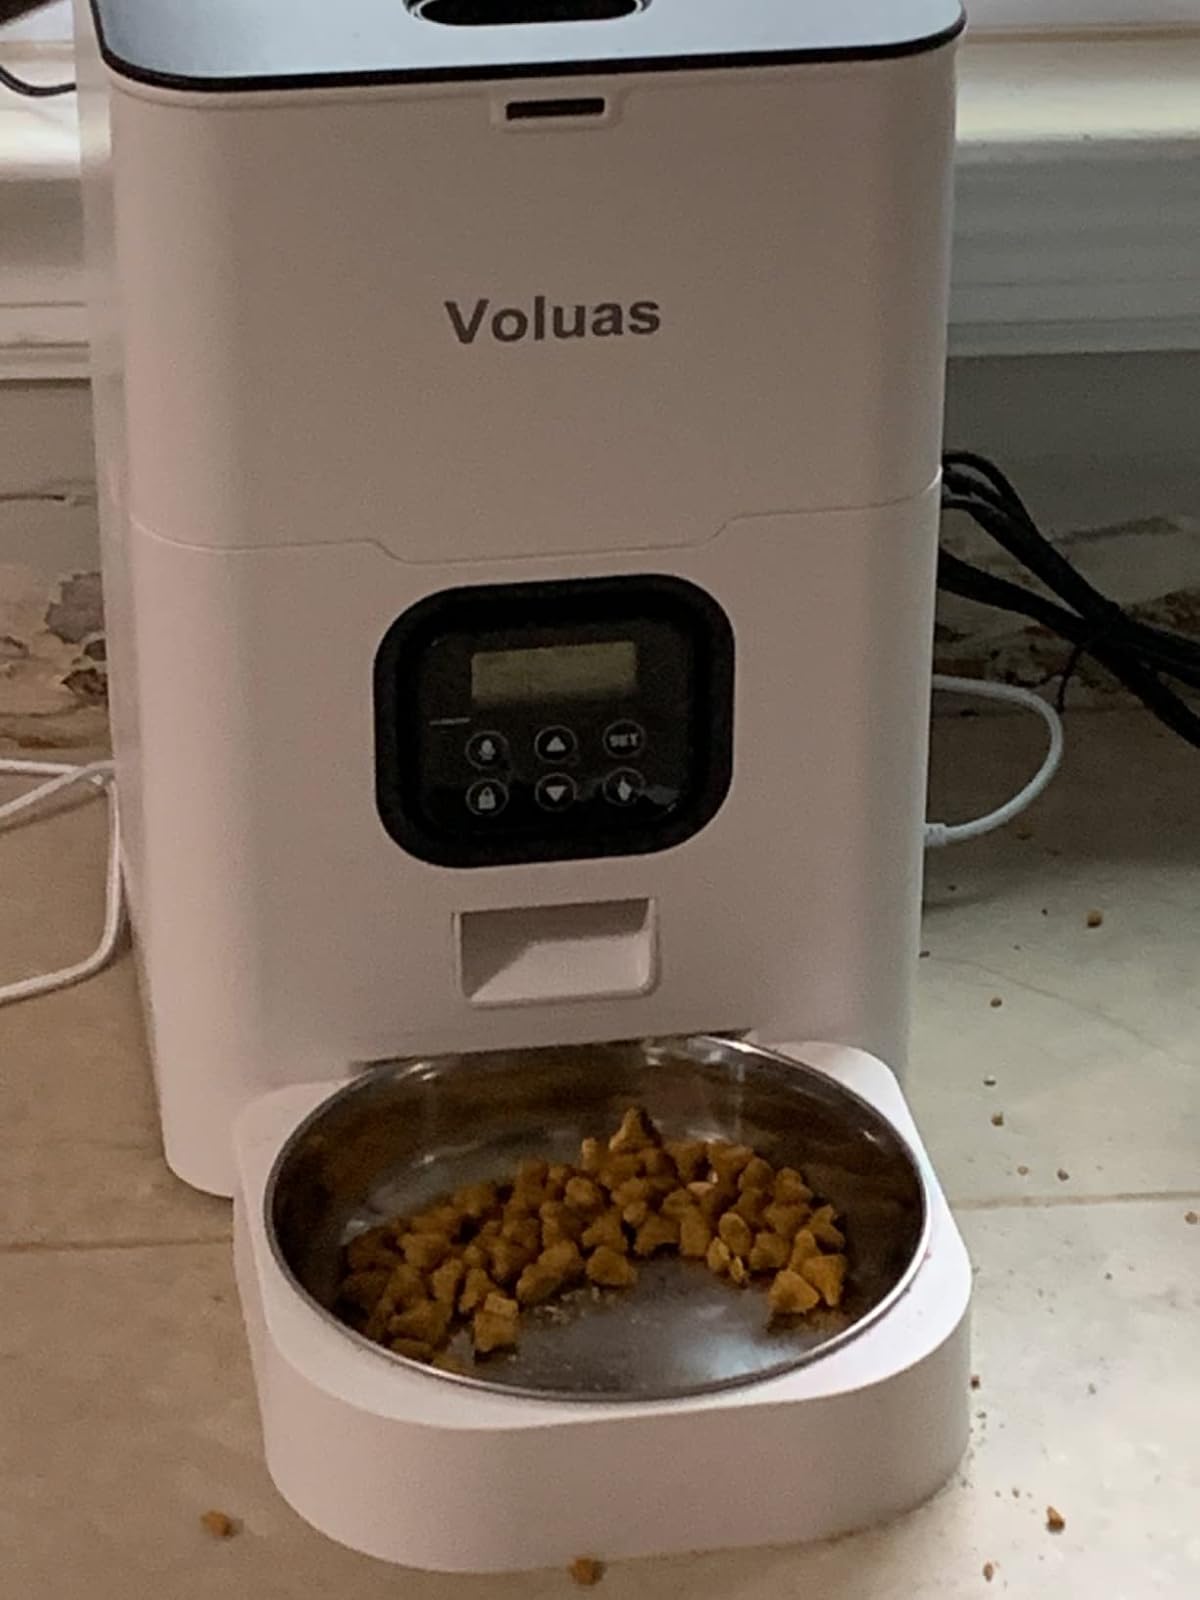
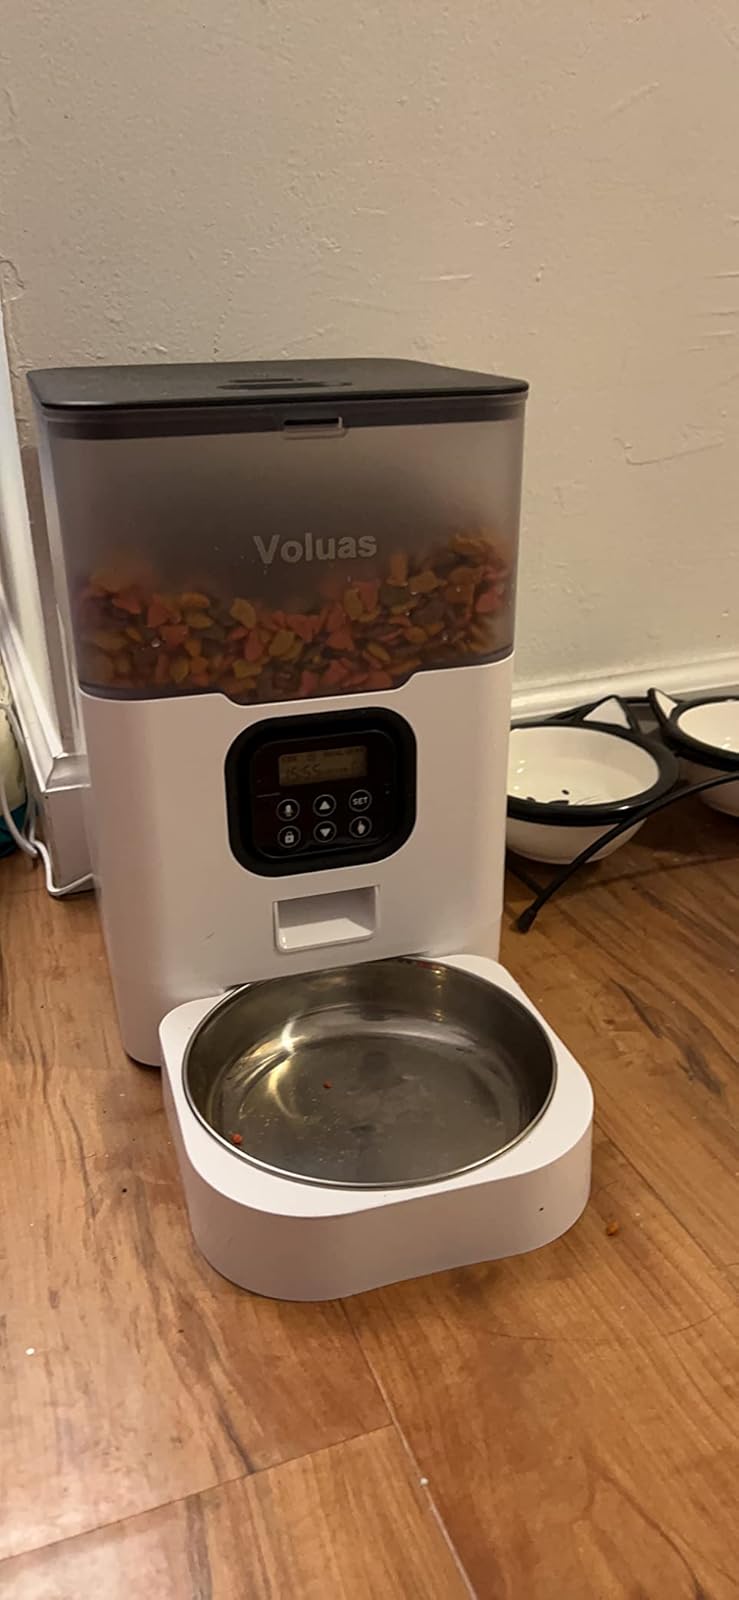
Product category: items_feeder
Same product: no